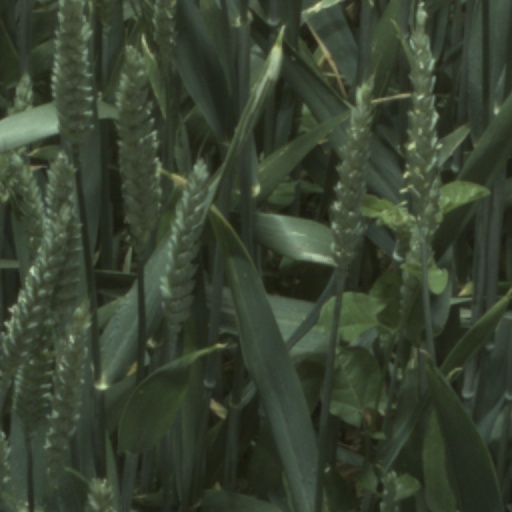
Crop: wheat